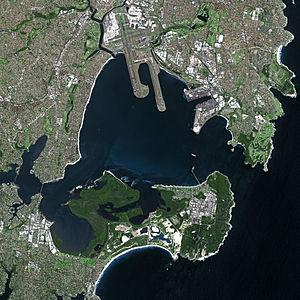
Botany Bay est une baie située à Sydney en Nouvelle-Galles du Sud, à quelques kilomètres au sud du centre de la ville. Cette baie fut le théâtre du débarquement de Cook et son équipage qui naviguait sur l'Endeavour..
Sydney est la ville la plus peuplée d'Australie et du continent océanien, ainsi que la capitale de l'État de Nouvelle-Galles du Sud. Elle est située dans le Sud-Est du pays, sur les rives de la mer de Tasman. Avec une aire urbaine comprenant, en 2016, une population de 5,25 millions d'habitants sur près de 12 300 km², Sydney se place devant Melbourne et Brisbane pour ce qui est du nombre d'habitants. Ses habitants s'appellent les Sydneyites ou Sydneysiders en anglais et les Sydnéens en français.